Ryan Riess

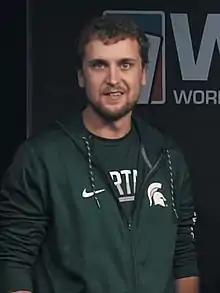
Ryan Riess in 2017

Ryan Riess (born June 21, 1990) is an American professional poker player best known for winning the 2013 World Series of Poker Main Event.